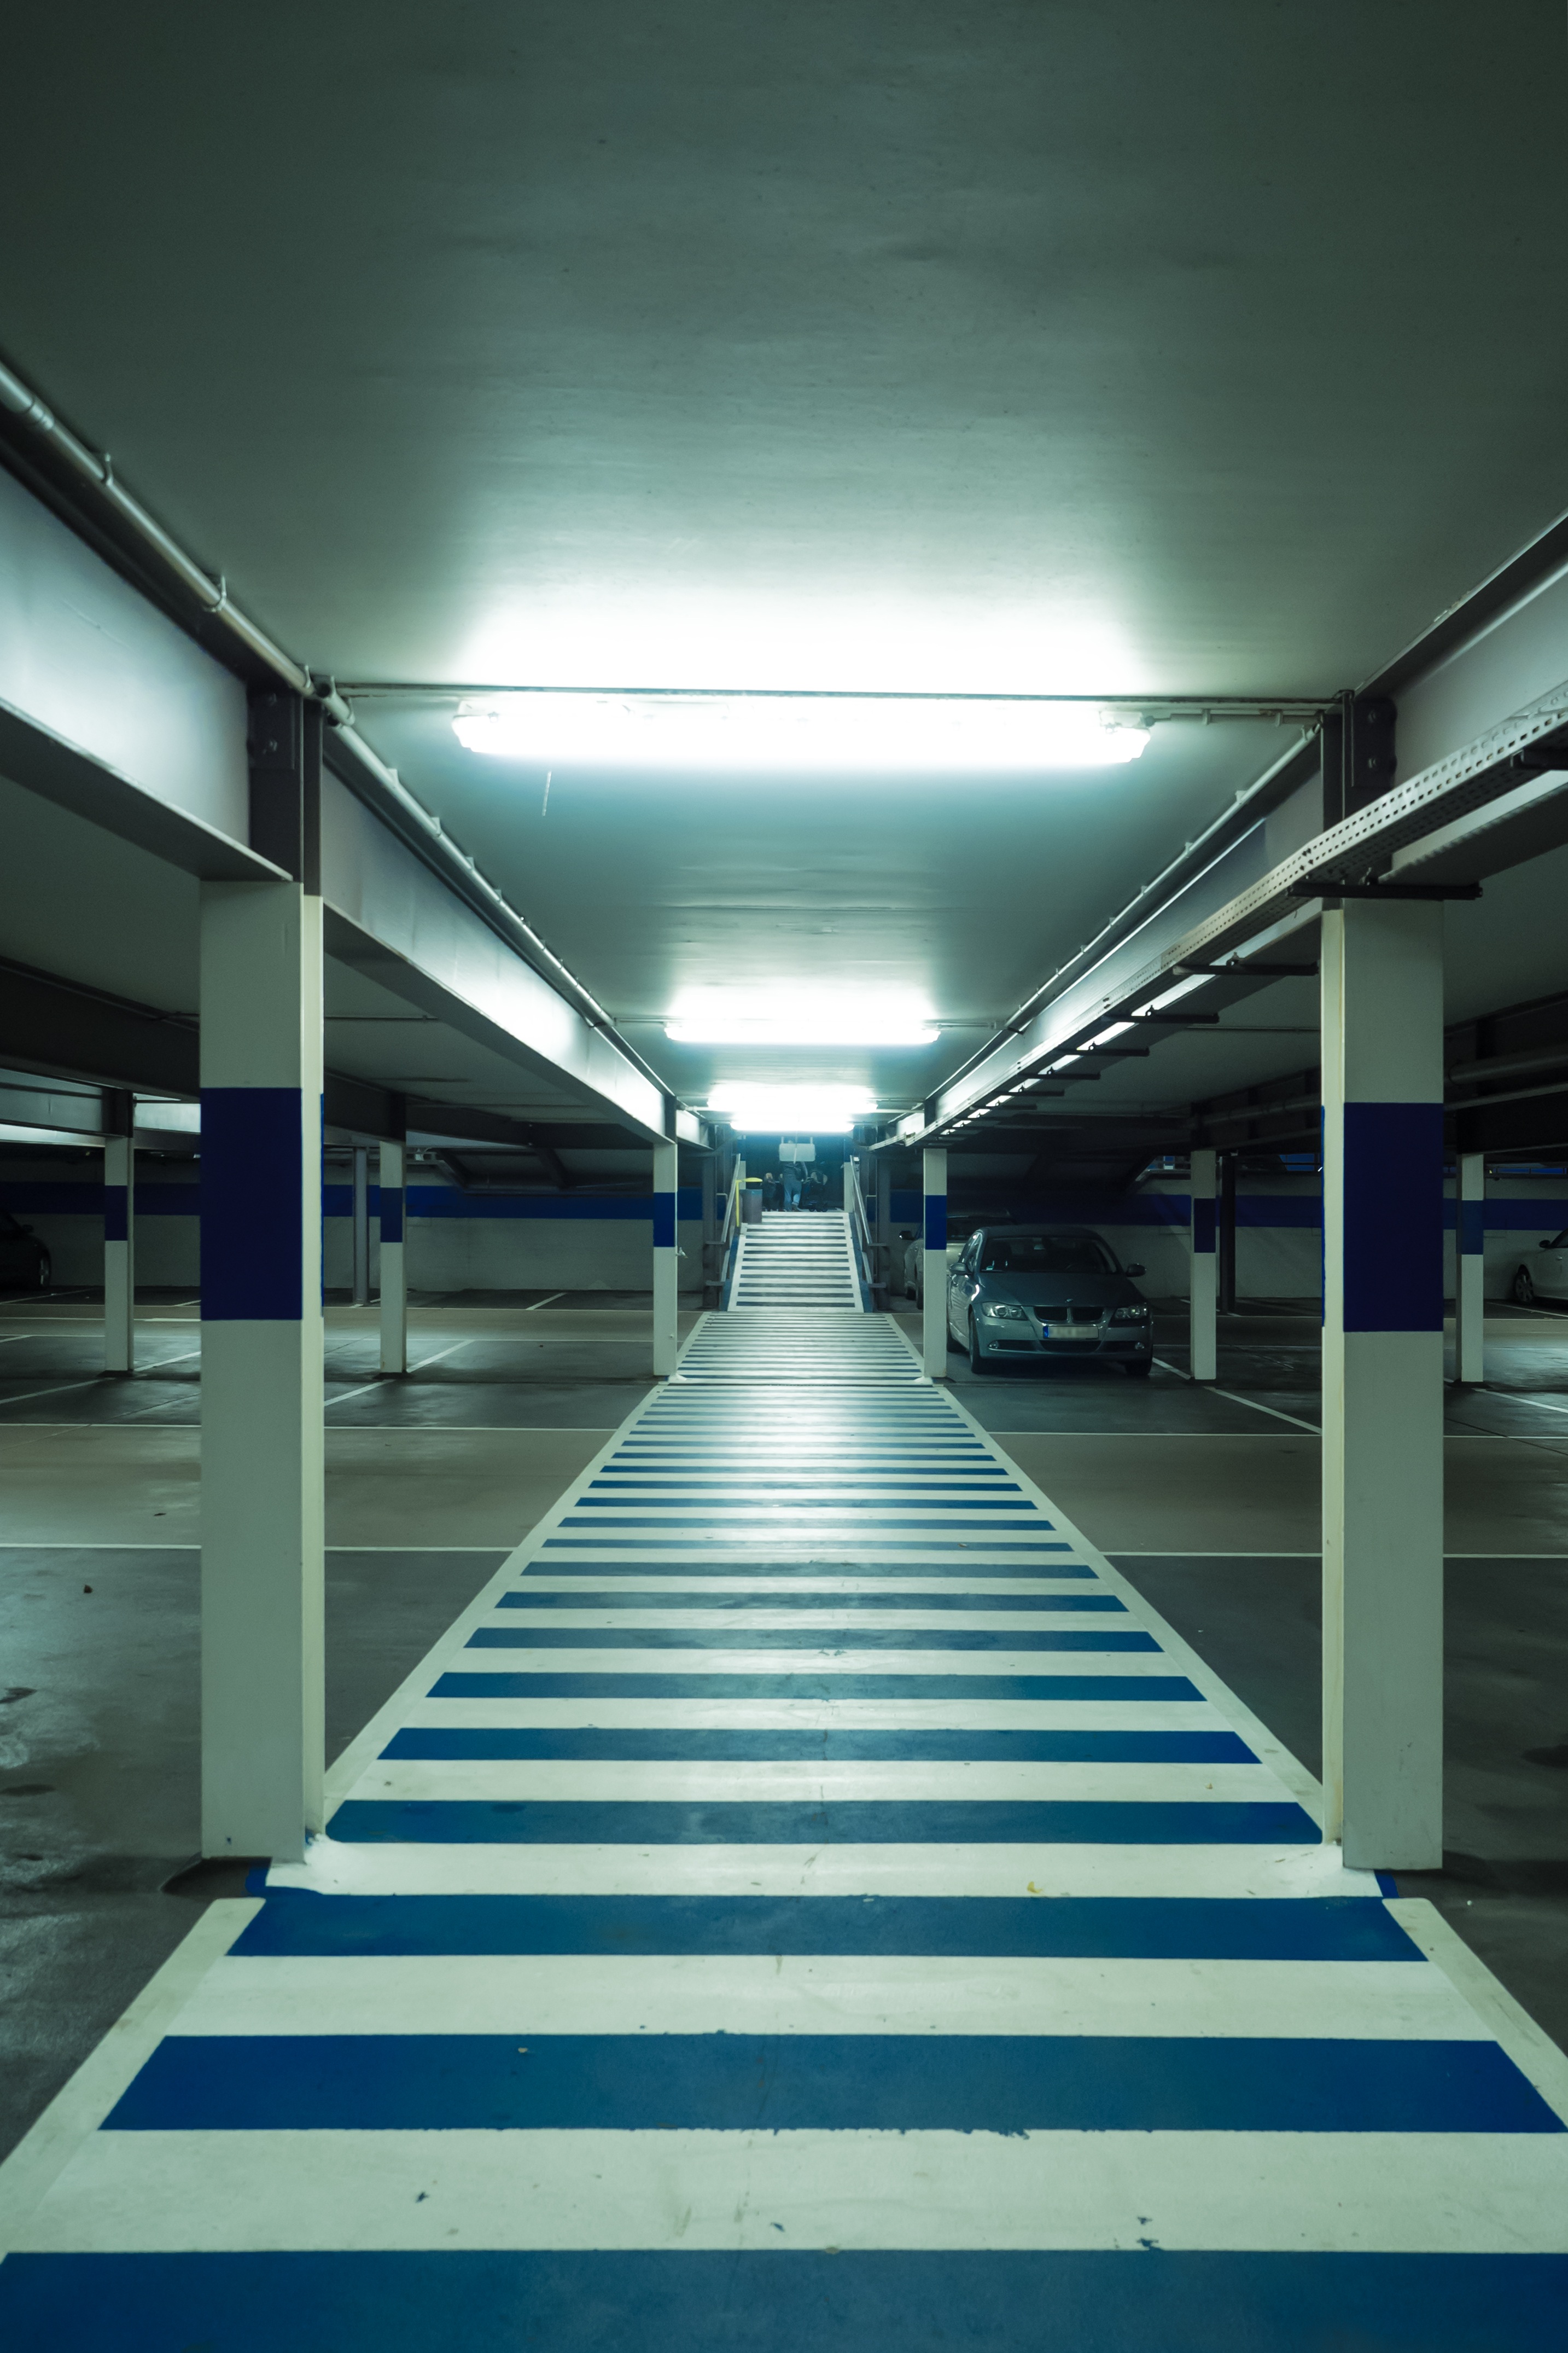
white, crossing, subway, transport, line, park, blue, cross, public transport, road sign, metro station, infrastructure, symmetry, zebra crossing, headquarters, multi storey car park, pedestrian crossing